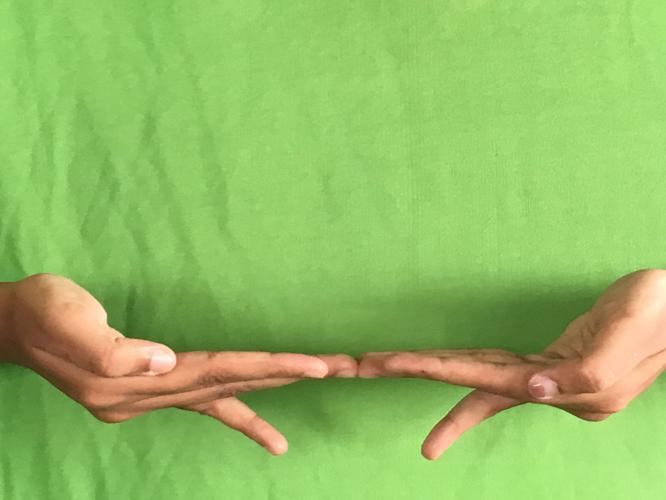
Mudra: Khatva
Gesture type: double_hand